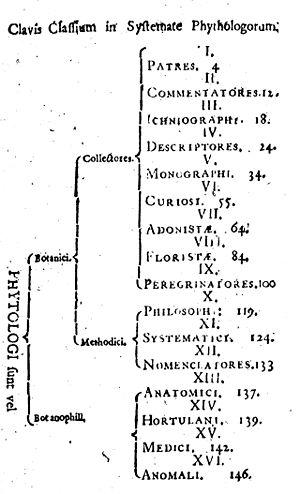
Le Hortus Cliffortianus est un traité de botanique de Carl von Linné, daté de 1737. Linné y décrit le jardin de la propriété de Hartekamp et l'herbier du banquier hollandais George Clifford, un des directeurs de la Compagnie néerlandaise des Indes orientales et botaniste amateur.